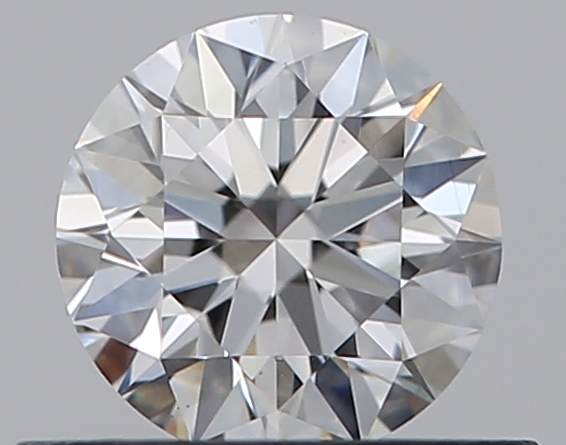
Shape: round
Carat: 0.5
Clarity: VS1
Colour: E
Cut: EX
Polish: EX
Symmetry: EX
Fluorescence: N
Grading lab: GIA
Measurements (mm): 5.05 x 5.08 x 3.16